Penrose tiling

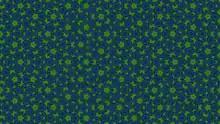
Part of the plane covered by Penrose tiling of type P2 (kite and dart). Created by applying several deflations, see section below.

Penrose's second tiling uses quadrilaterals called the "kite" and "dart", which may be combined to make a rhombus. However, the matching rules prohibit such a combination. Both the kite and dart are composed of two triangles, called "Robinson triangles", after 1975 notes by Robinson.